Prussian Reform Movement

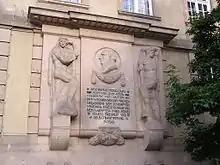
Plaque celebrating Stein and the "Städteordnung" in Berlin (1913)

Stein and Hardenberg not only made a mark on later policy but also represented two different approaches to politics, with Hardenberg more steeped in Enlightenment ideas. He took the principles of the French Revolution and the suggestions created by Napoleon's practical policy on board more deeply than Stein. Hardenberg was a statist who aspired to reinforce the state through a dense and centralised administration. Nevertheless, these differences only represented a certain change of tendency among the reformers. The initiatives put in place were very much things of their own time, despite the latter umbrella concept of the 'Stein-Hardenberg reforms'.